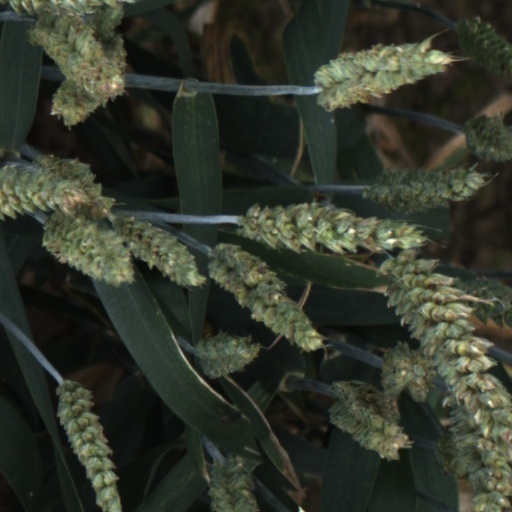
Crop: wheat